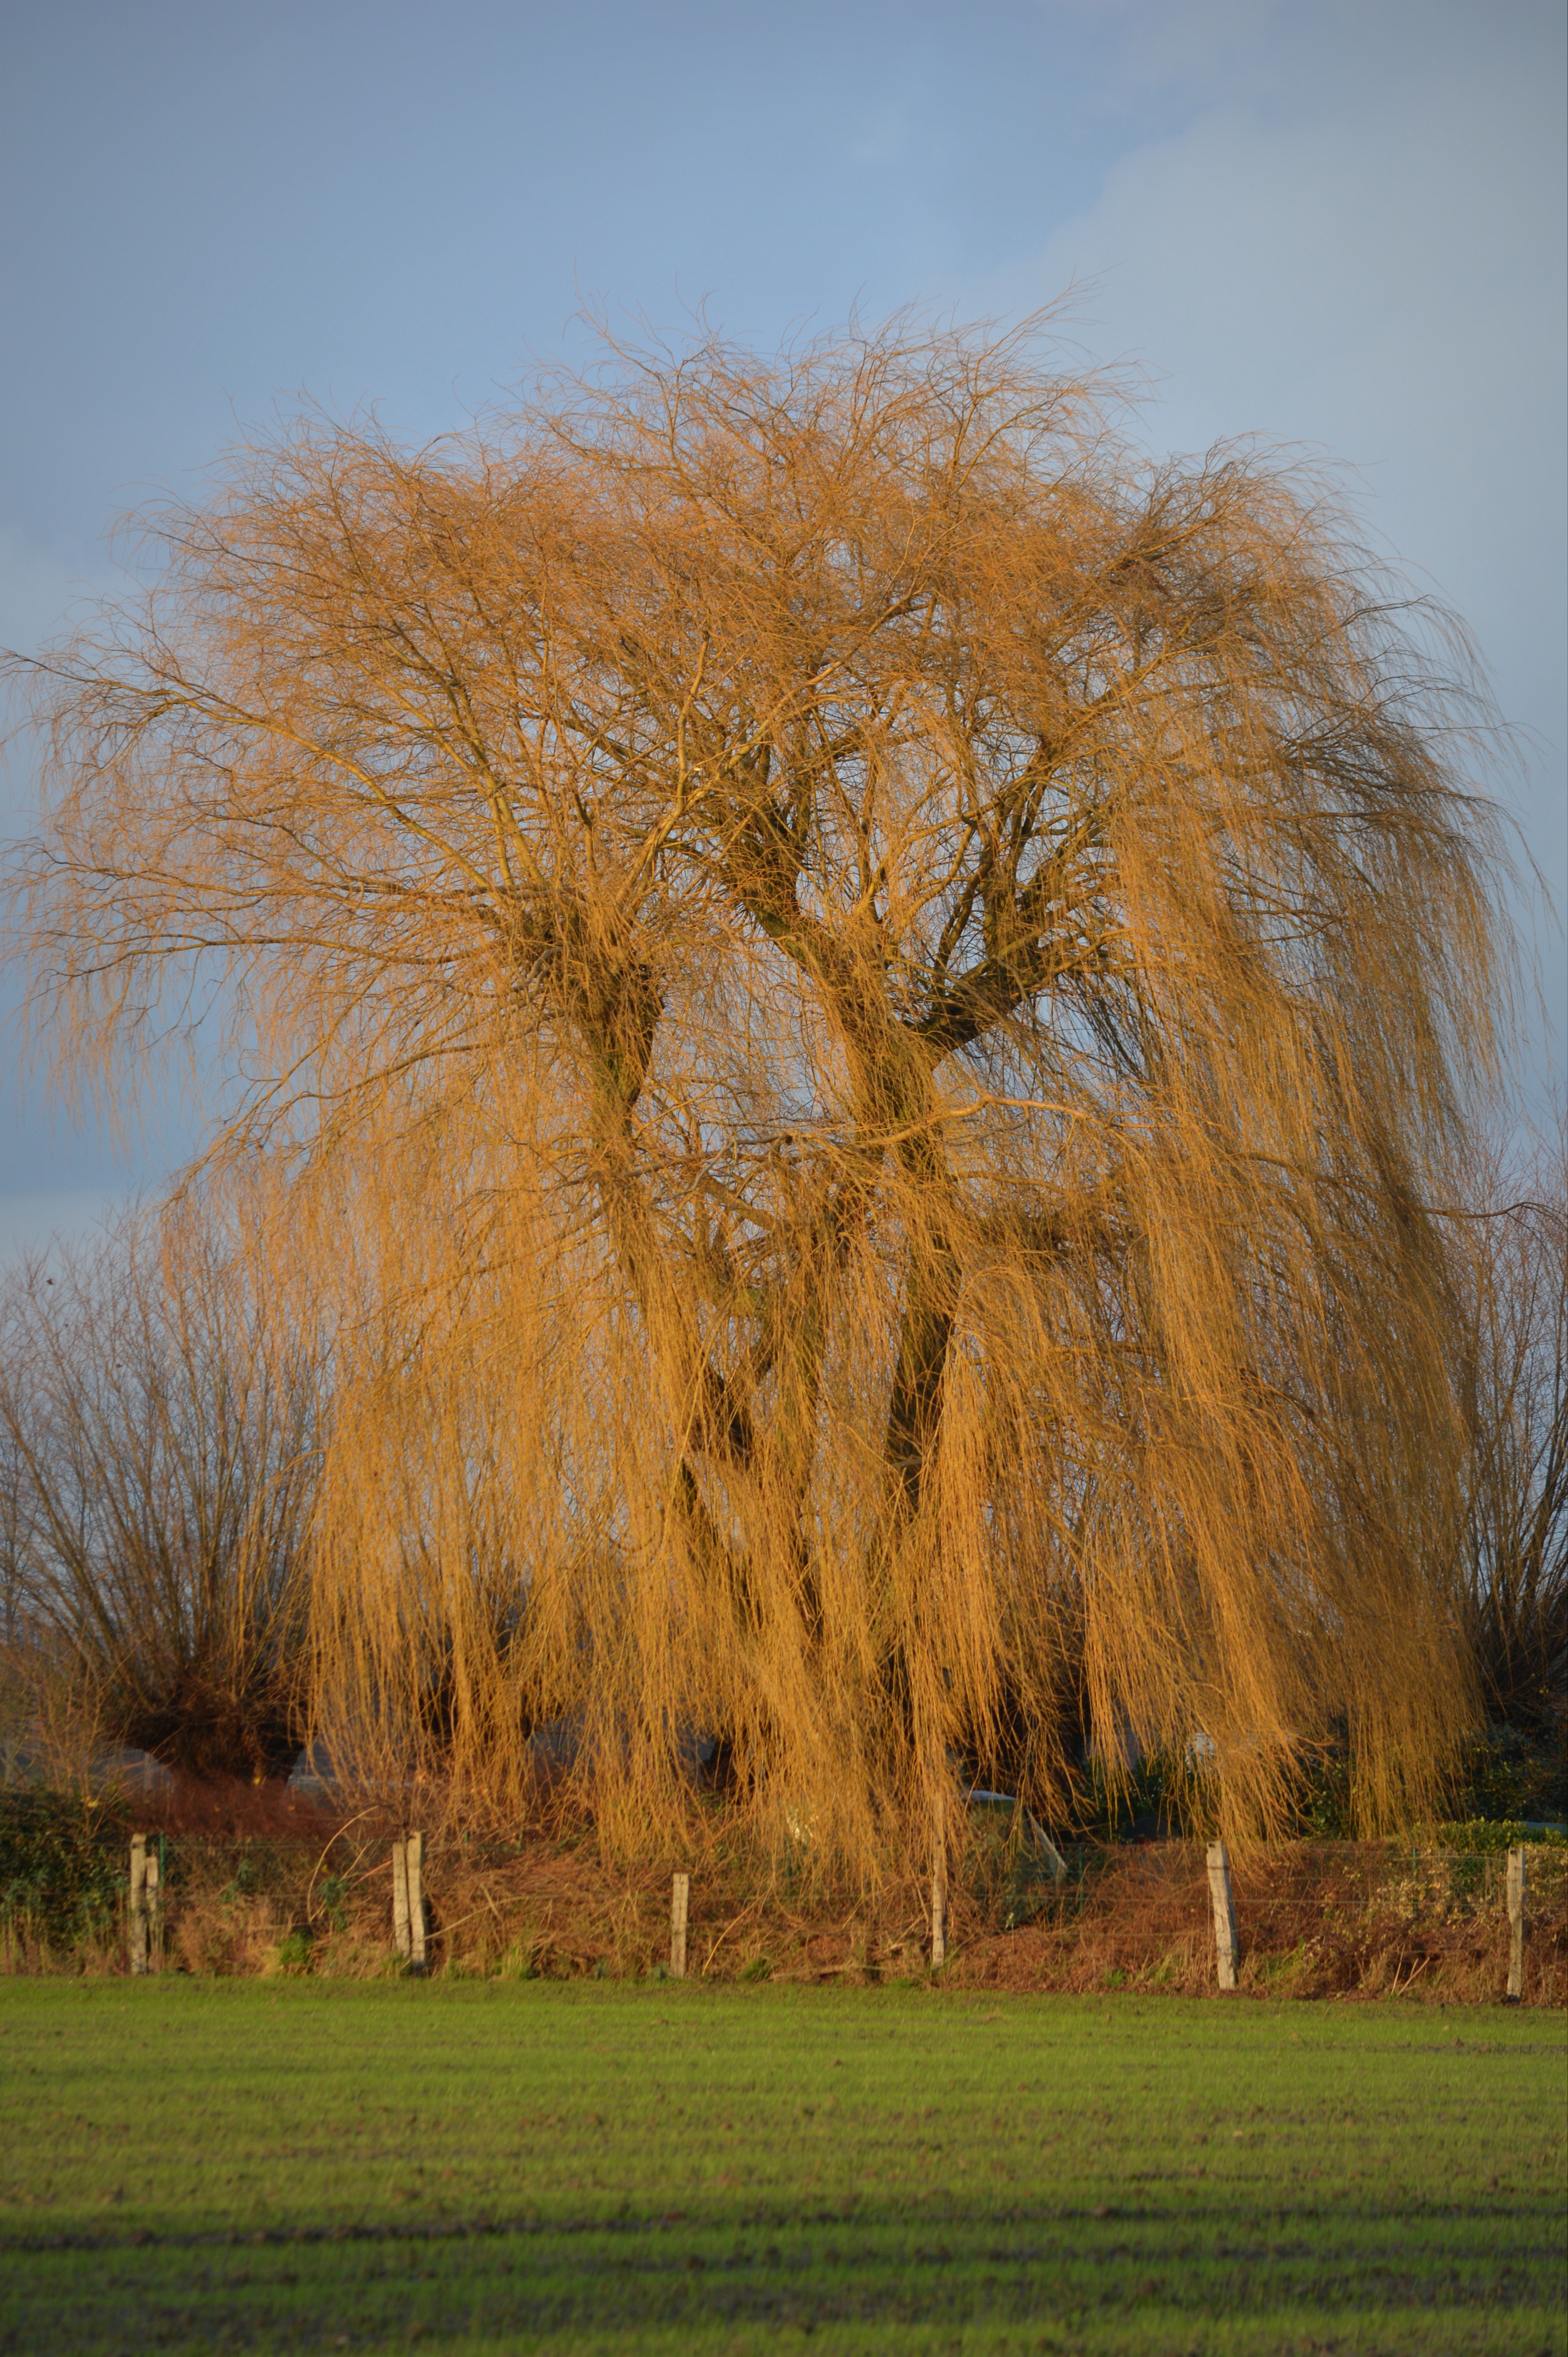
landscape, tree, nature, grass, plant, field, meadow, prairie, sunlight, morning, leaf, hill, autumn, season, savanna, plain, grassland, rural area, weeping willow, atmospheric phenomenon, grass family, woody plant